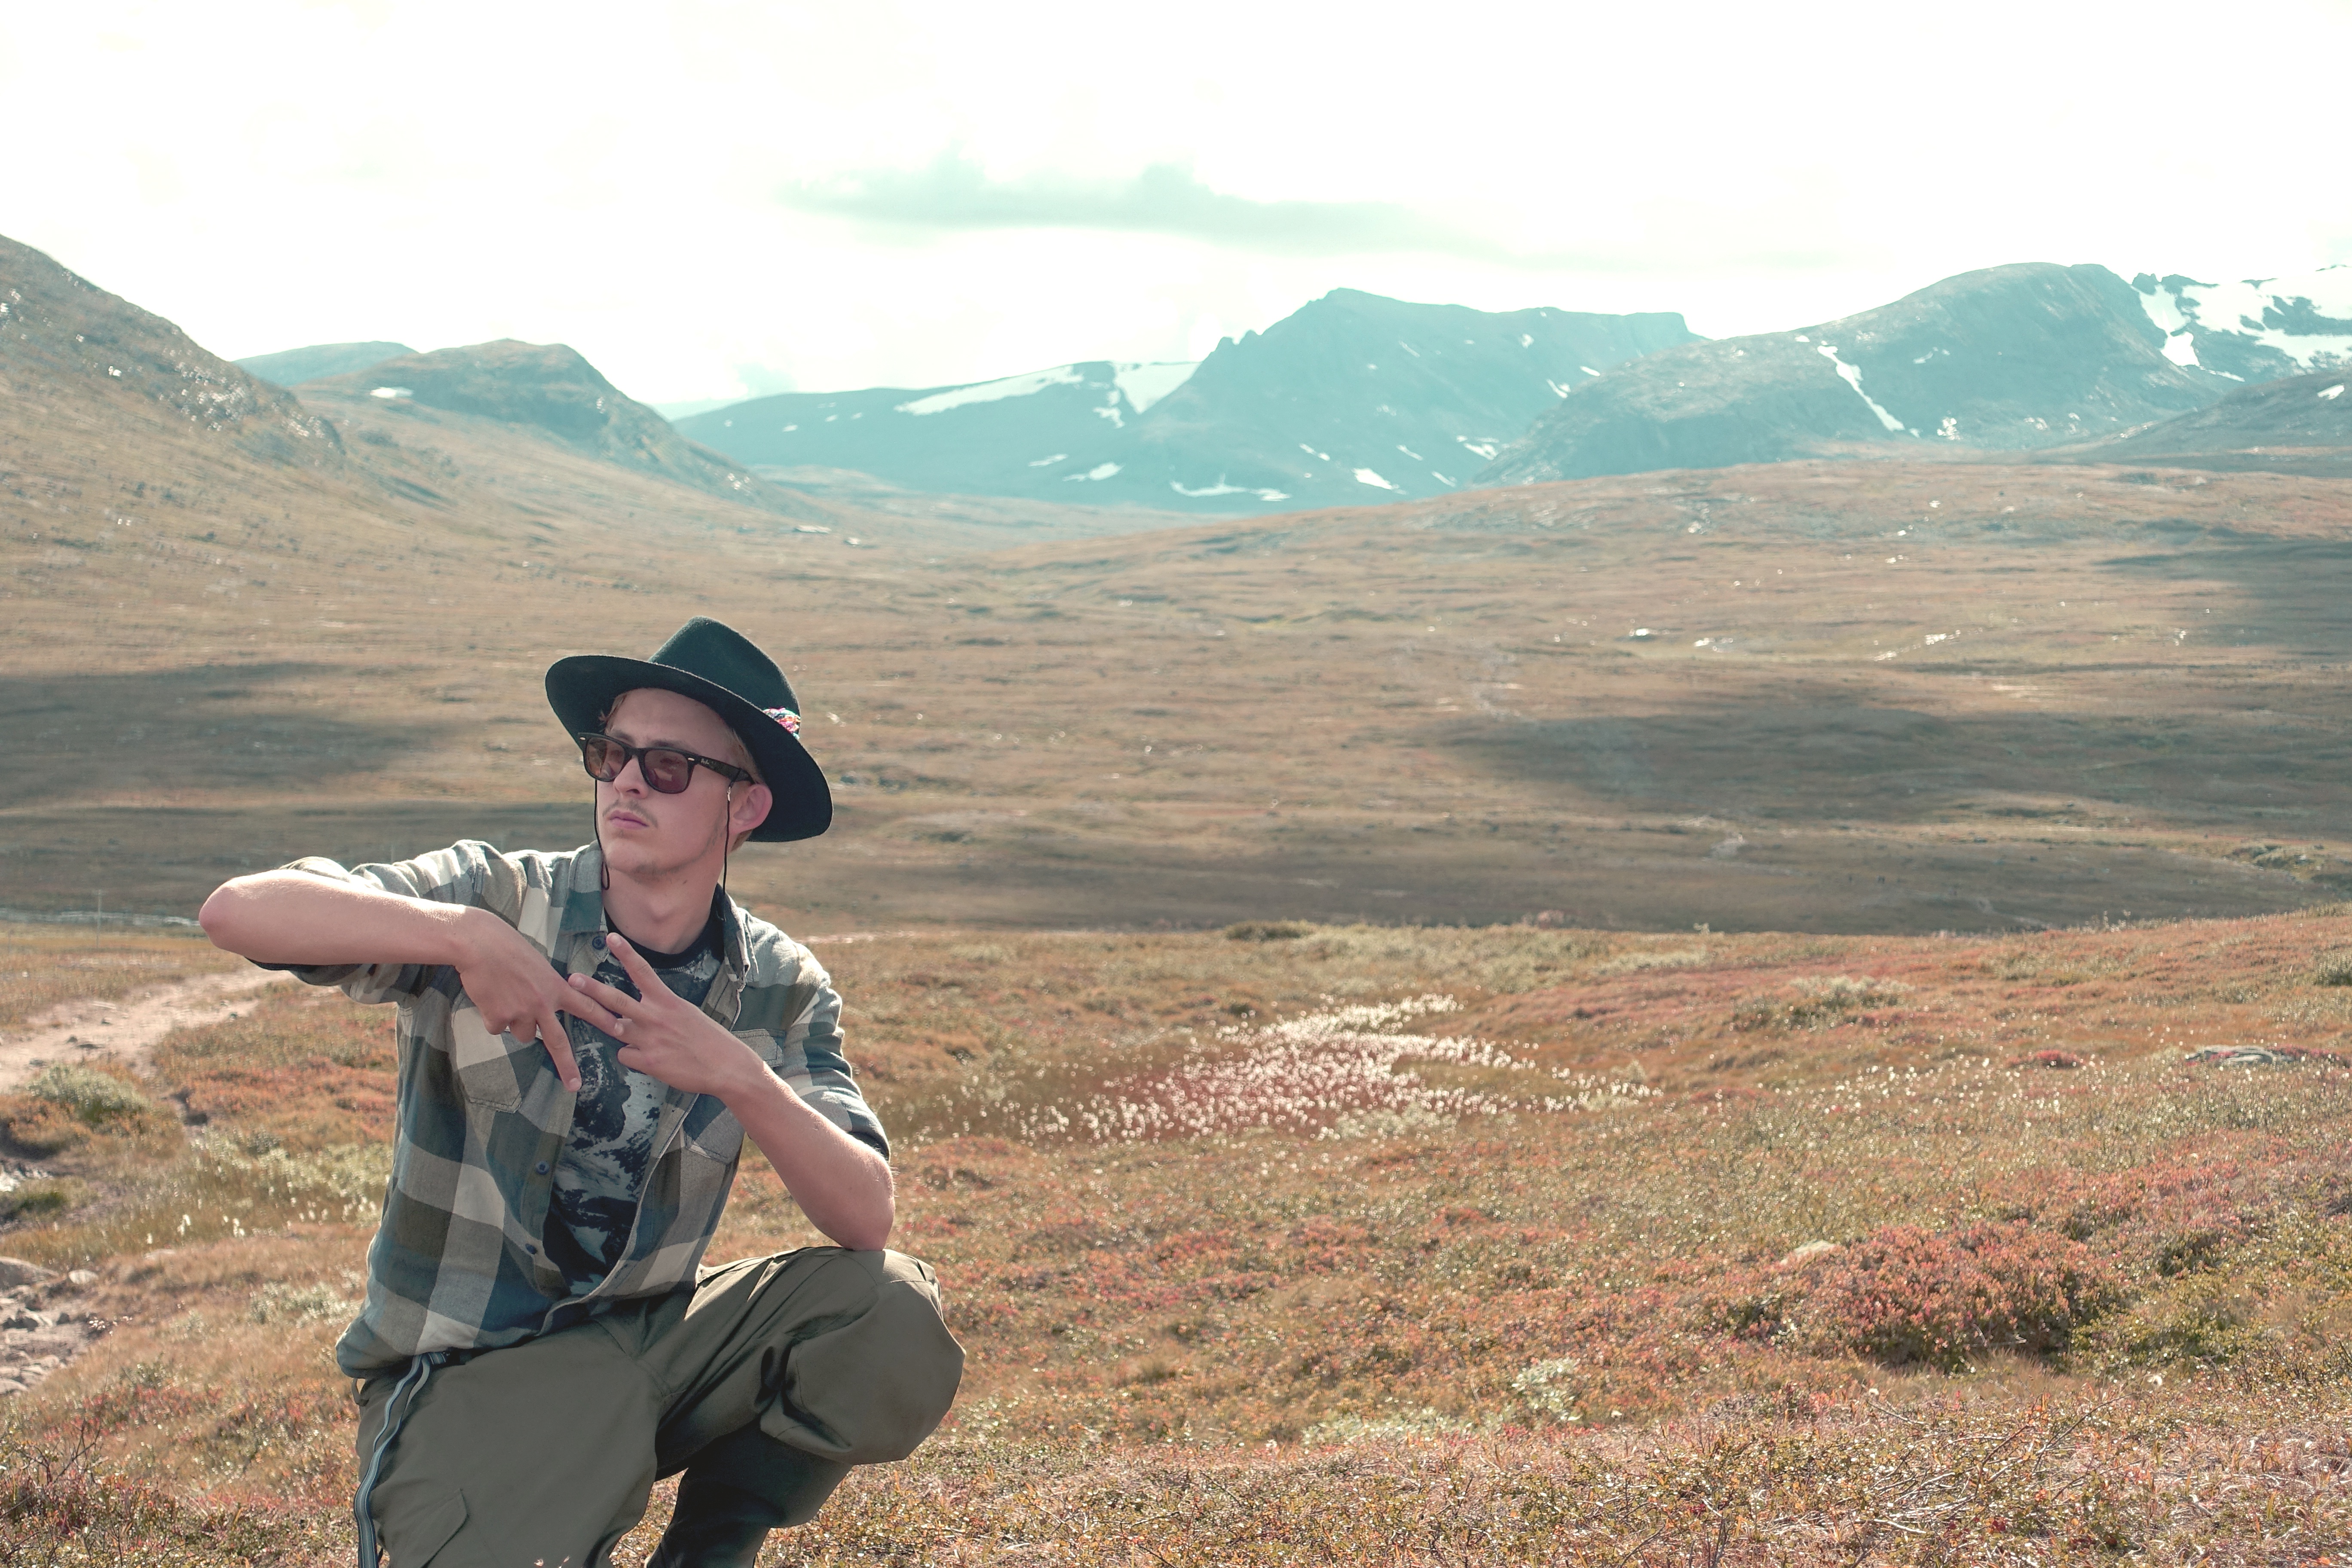
wilderness, walking, mountain, hiking, adventure, valley, mountain range, ridge, geology, mountainous landforms